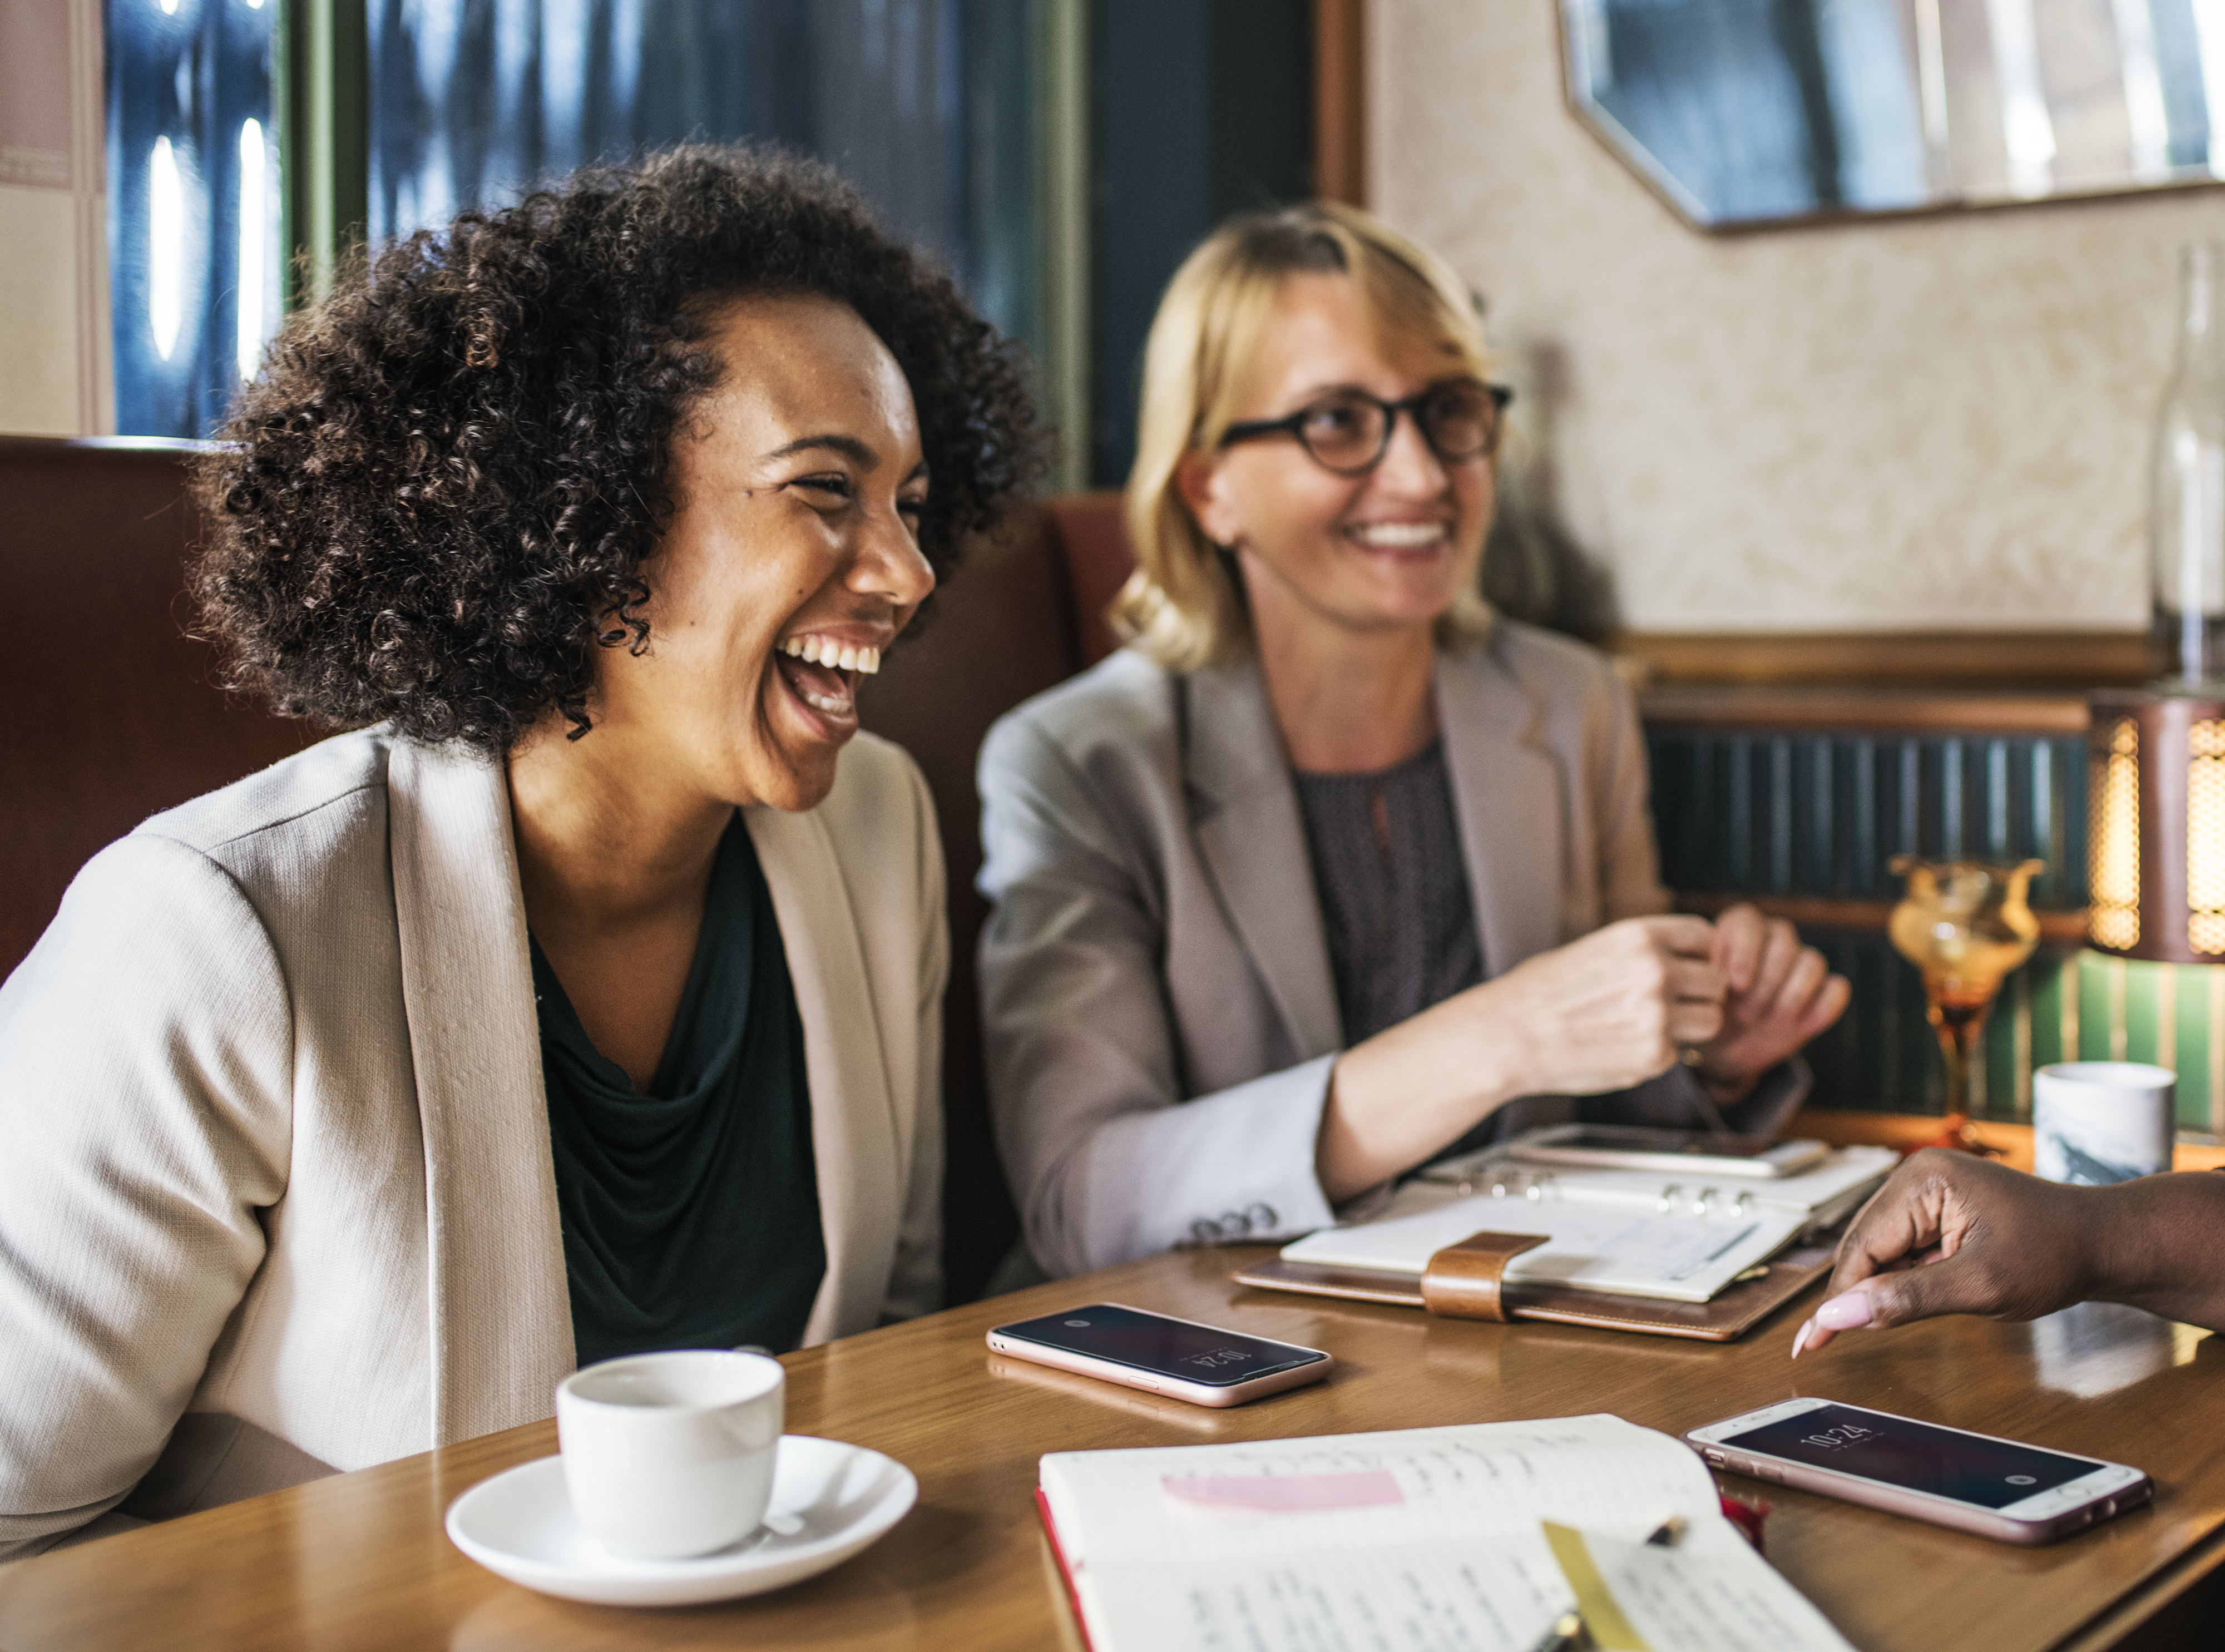
african, african american, afro, american, beautiful, black, blond, blond hair, breakfast, breakfast meeting, business, businesswoman, cafe, caucasian, chatting, coffee, coffee cup, coffee shop, communication, corporate, development, discussing, discussion, european, fun, happiness, happy, lunch meeting, meeting, notebook, notes, optimistic, partner, partnership, planning, positive, positivity, pretty, restaurant, sitting, smiling, strategy, successful, talking, tanned, westerner, woman, conversation